Warren Hacker

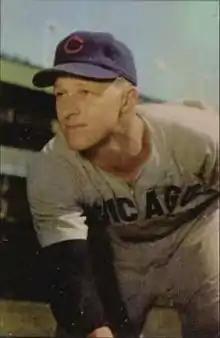
Hacker in about 1953.

Warren Louis Hacker (November 21, 1924 – May 22, 2002) was an American professional baseball player, a pitcher for the Chicago Cubs (1948–56), Cincinnati Redlegs (1957), Philadelphia Phillies (1957–58) and Chicago White Sox (1961). He was also the uncle of former Major League shortstop Rich Hacker.